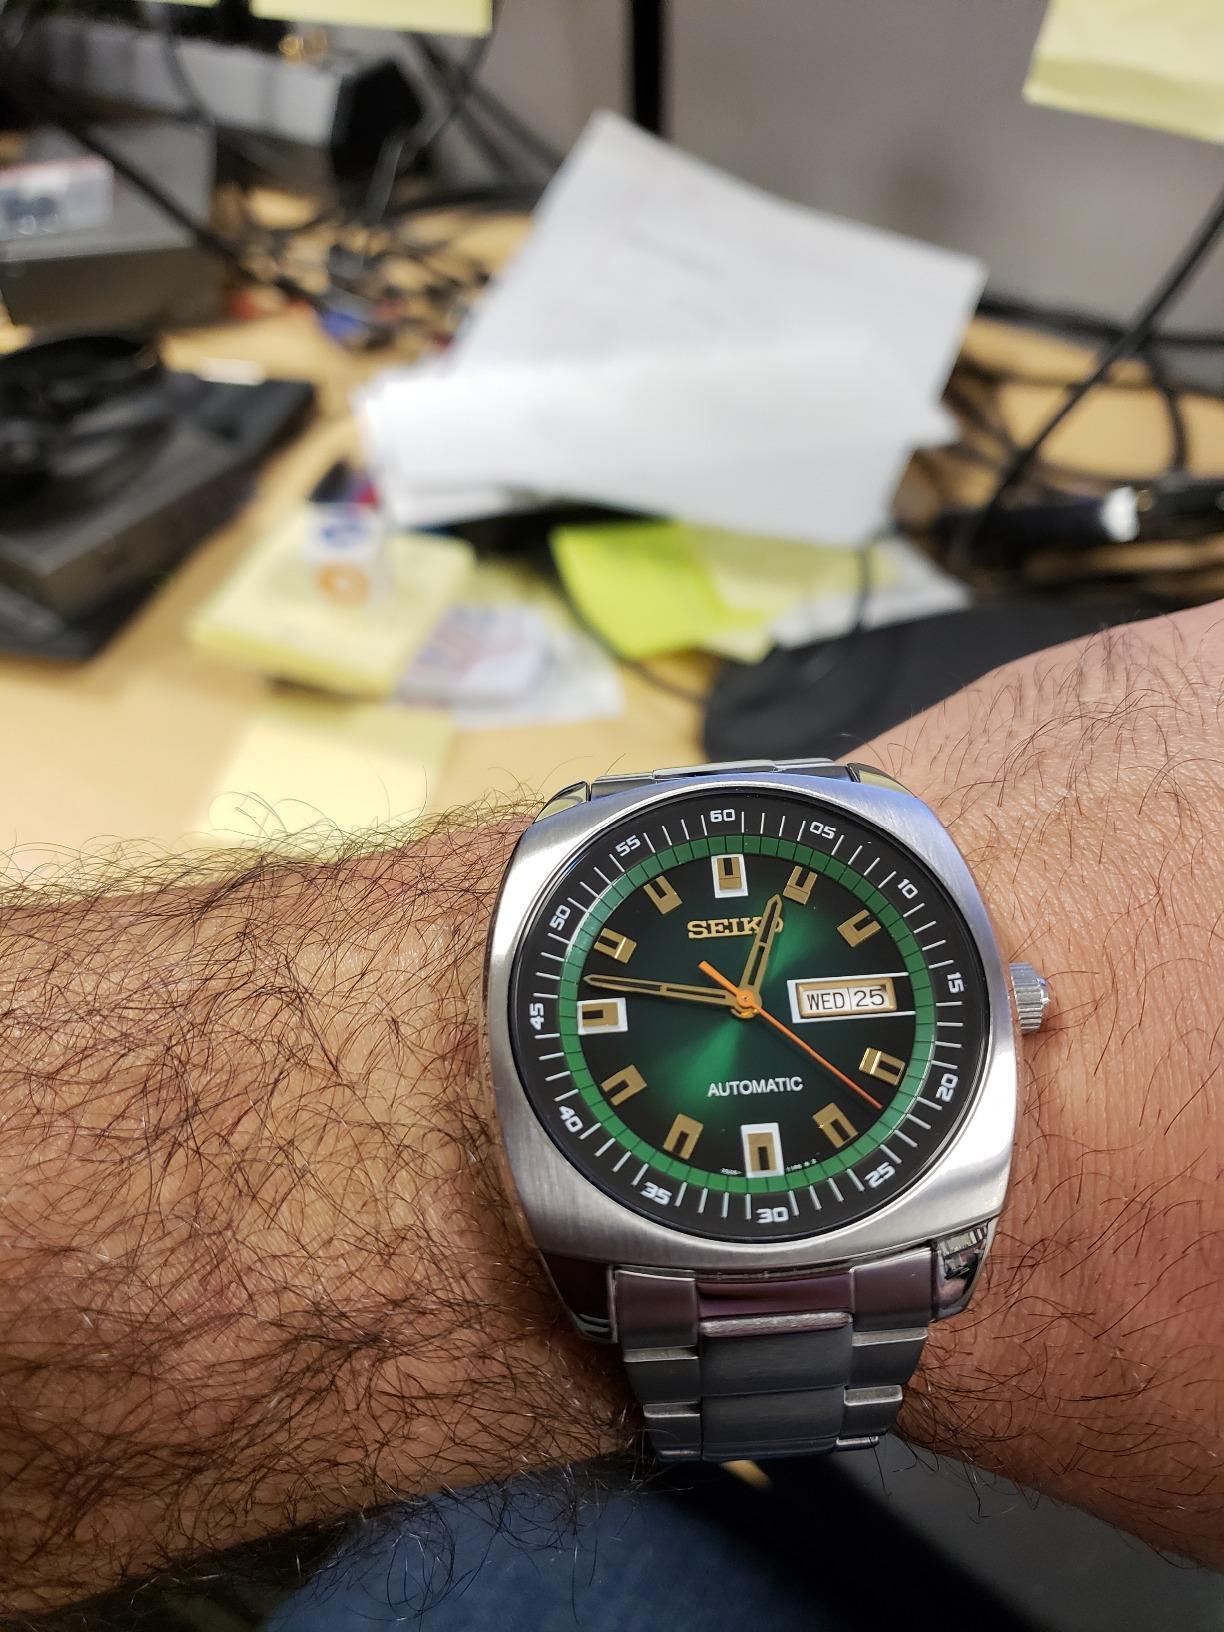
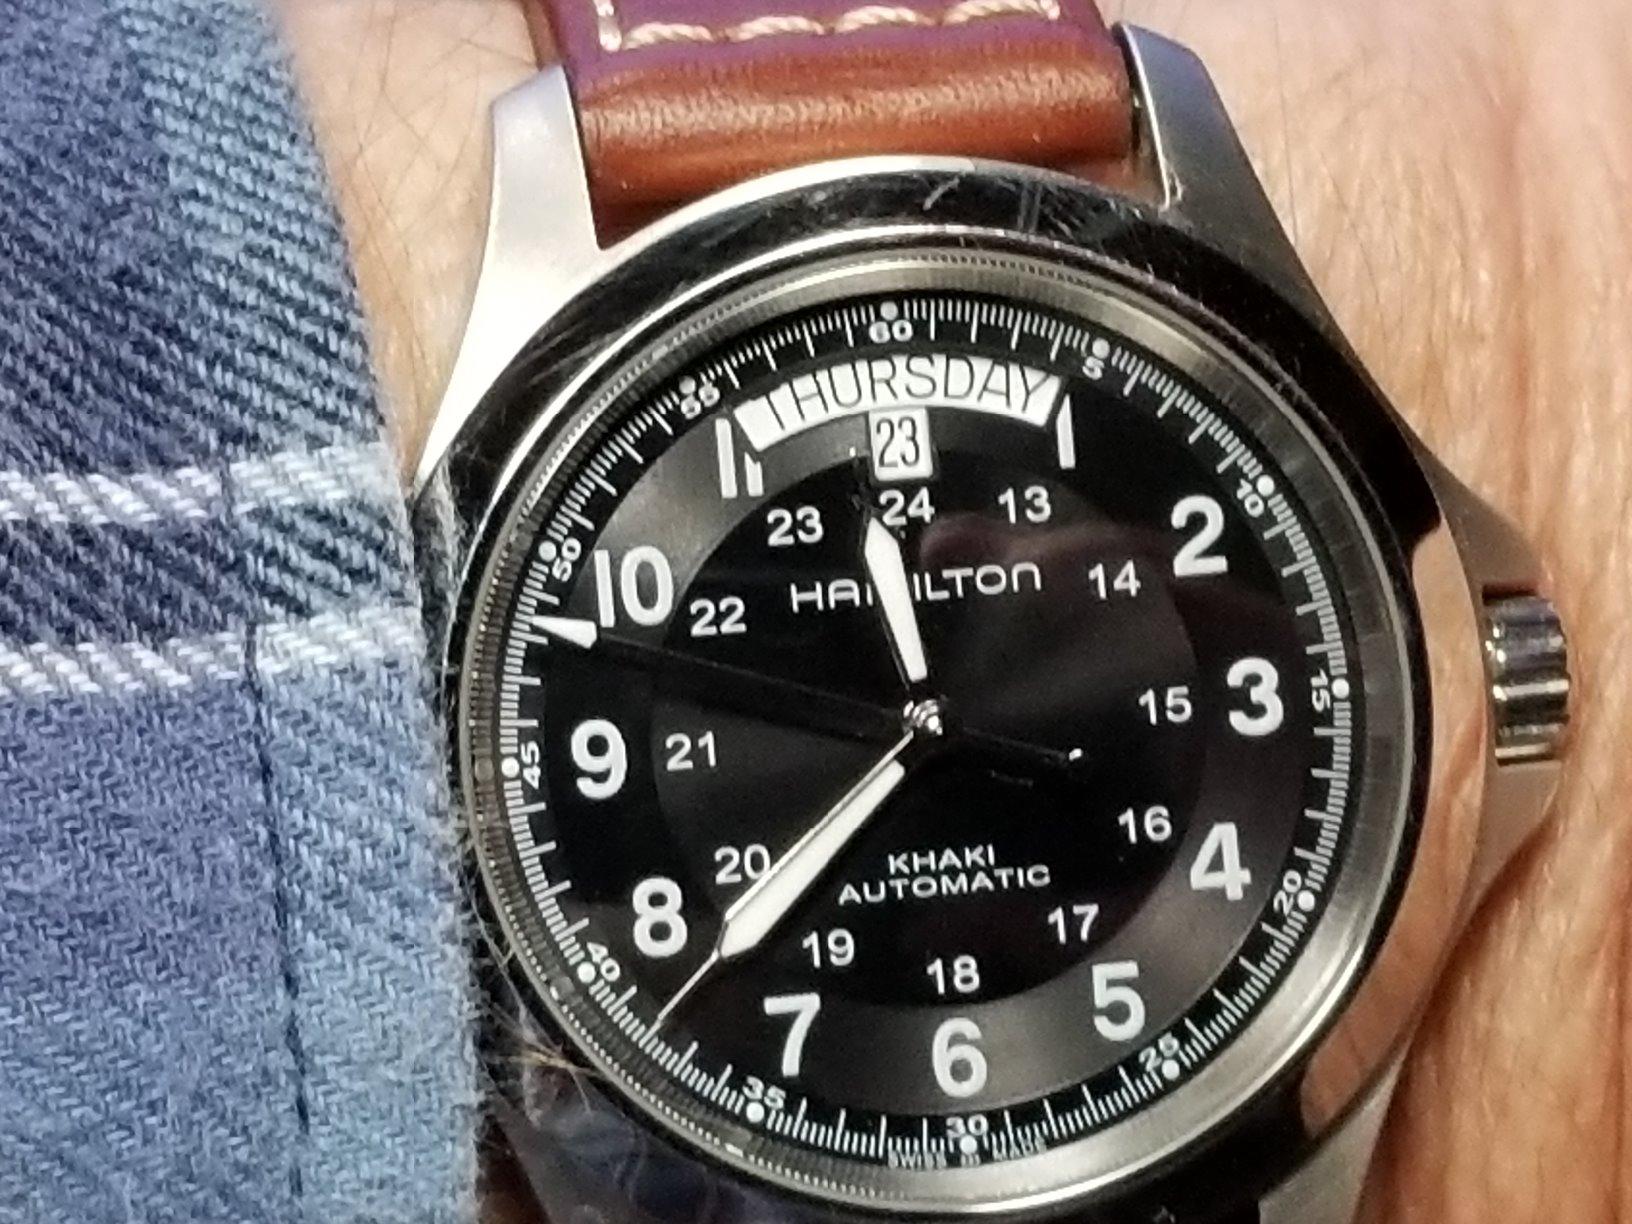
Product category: accessories_watch
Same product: no